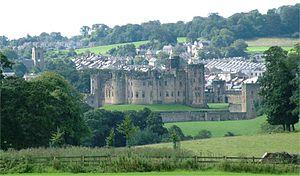
Alnwick est une petite ville marchande du nord du Northumberland, au nord-est de l'Angleterre. Elle était le centre administratif du district d'Alnwick jusqu'en 2009 et avait en 2001 une population de 7 100 habitants. Son histoire remonte au Moyen Âge et l'on peut notamment voir encore de nos jours le château d'Alnwick, ainsi que le White Swan Hotel.